The Gemini

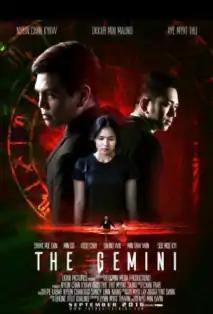
Theatrical poster

The Gemini is a 2016 Burmese drama film directed by Nyo Min Lwin, starring Okkar Min Maung, Nyein Chan Kyaw and Aye Myat Thu. The film follows a love story between two men who had faced difficulties in their life after one had been forced into an arranged marriage. The film was the first LGBT film in cinema of Myanmar and openly railed against the Burmese homosexuality laws.